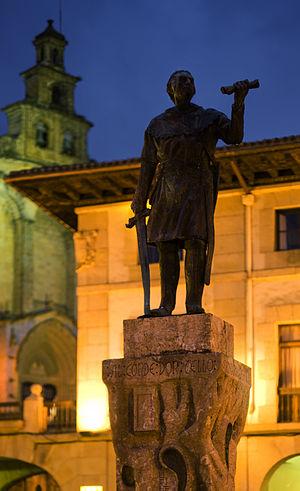
Tello Alphonse de Castille, seigneur de Biscaye, premier seigneur d'Aguilar de Campoo et comte de Castañeda, est le septième fils illégitime d'Alphonse XI de Castille et de Leonor de Guzmán.